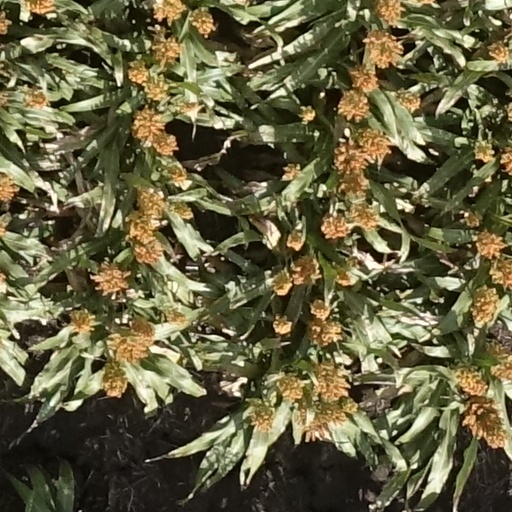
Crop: sorghum